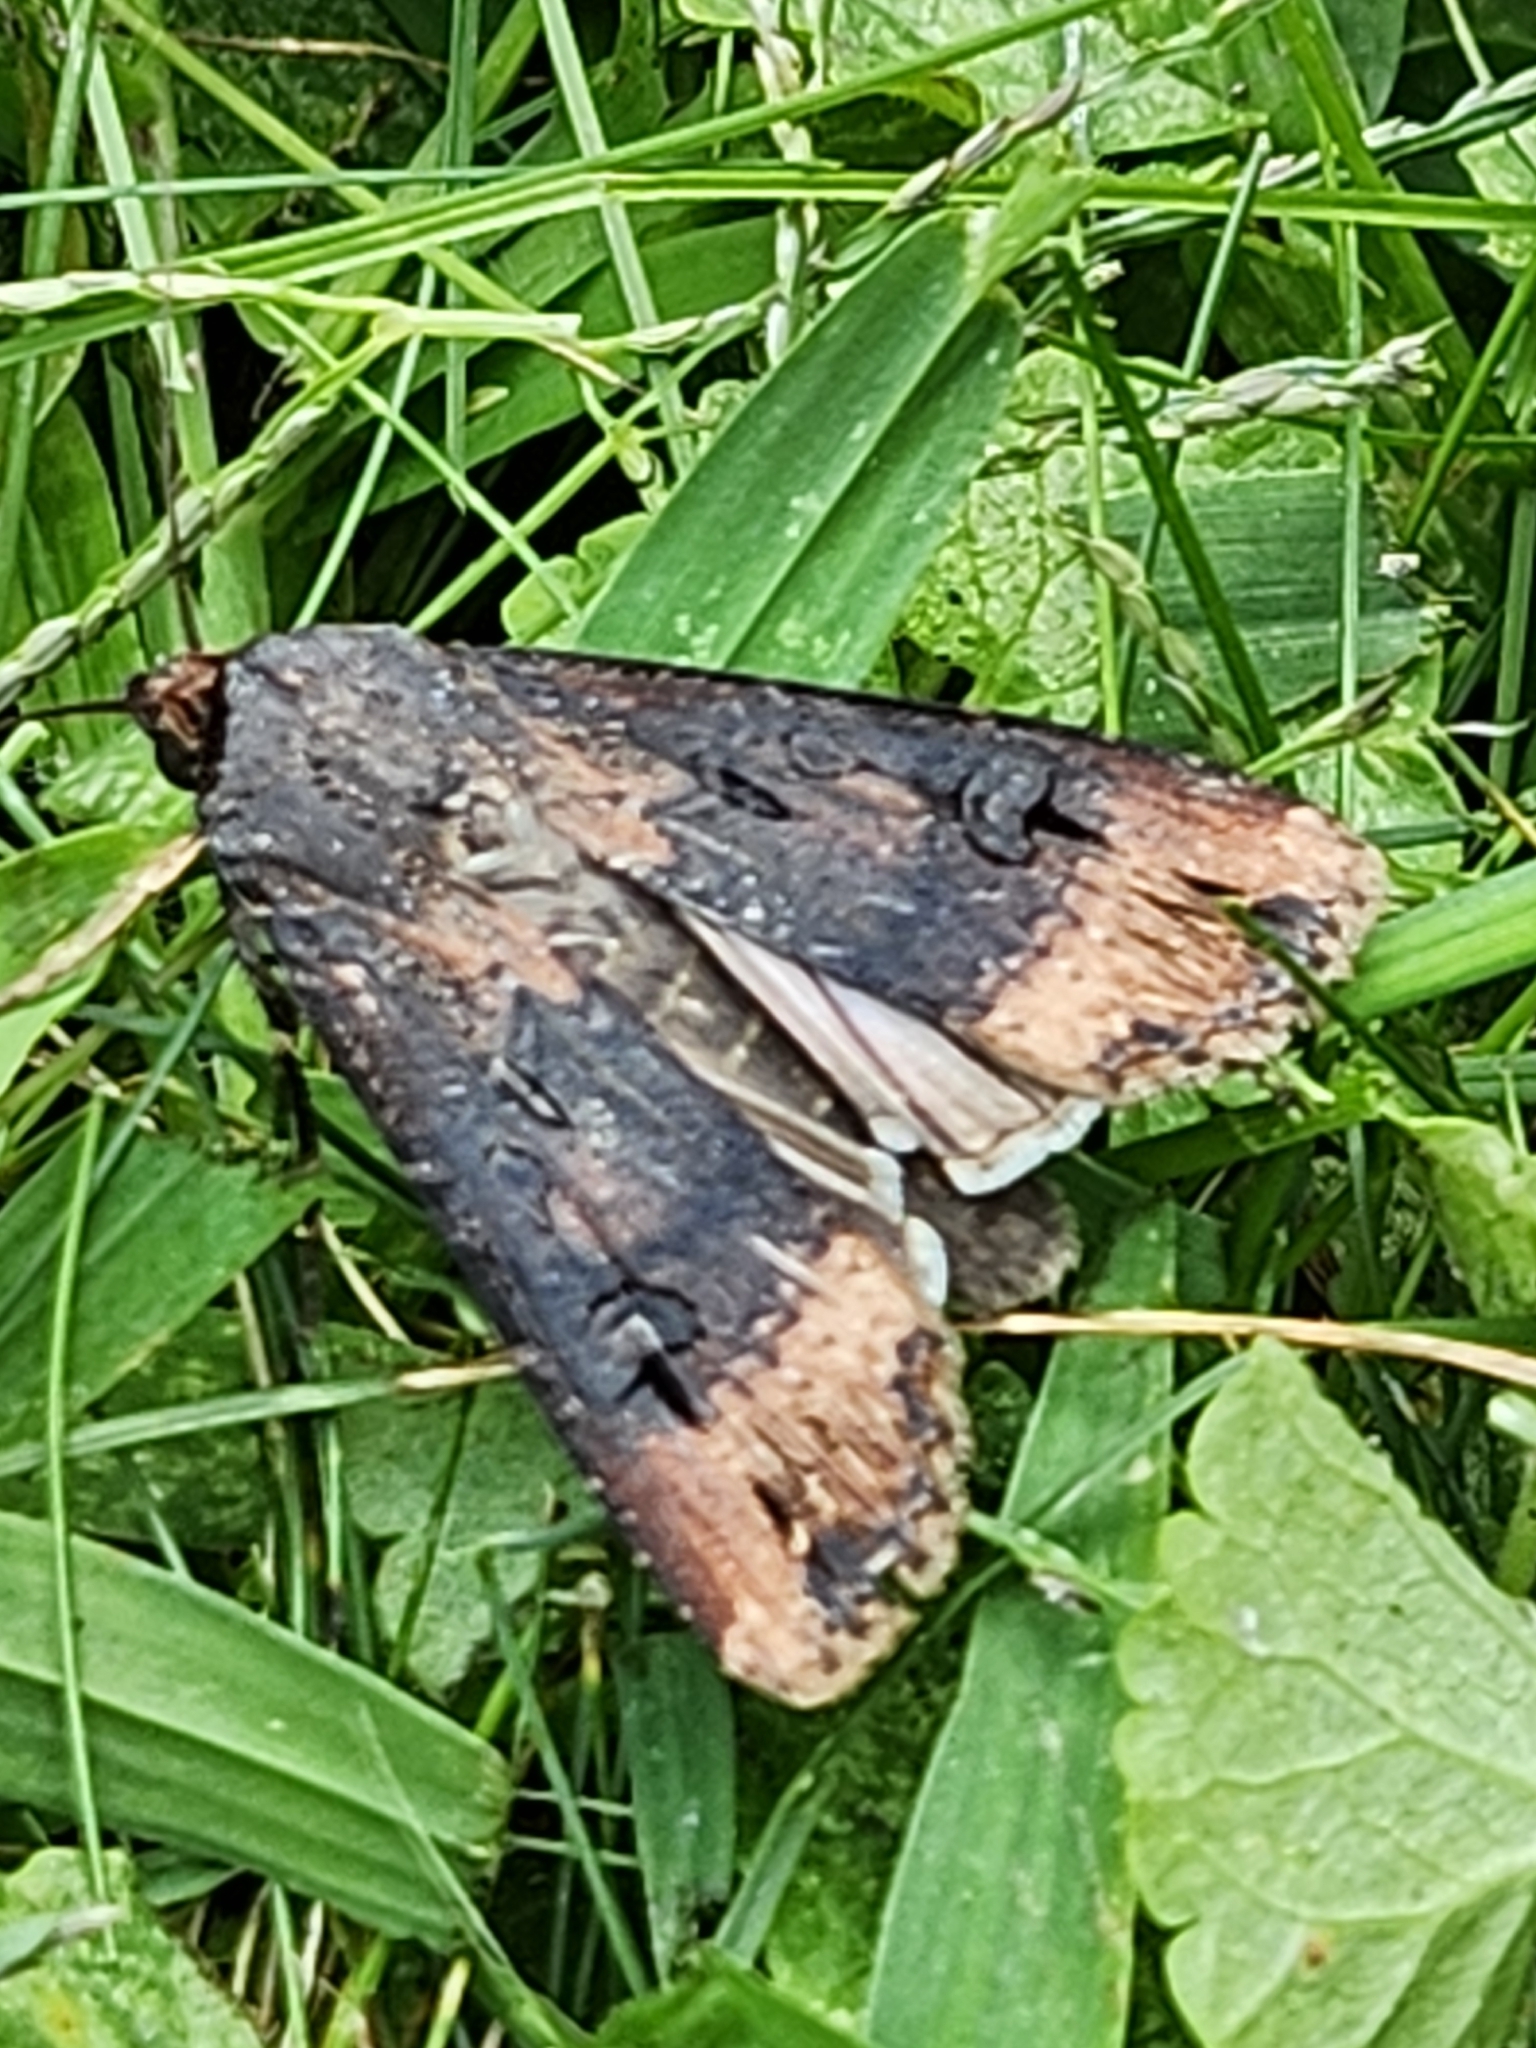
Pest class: cutworms